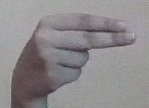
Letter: ain